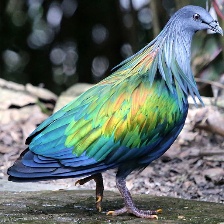
Species: NICOBAR PIGEON
Scientific name: CALOENAS NICOBARICA